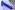
Number: 7